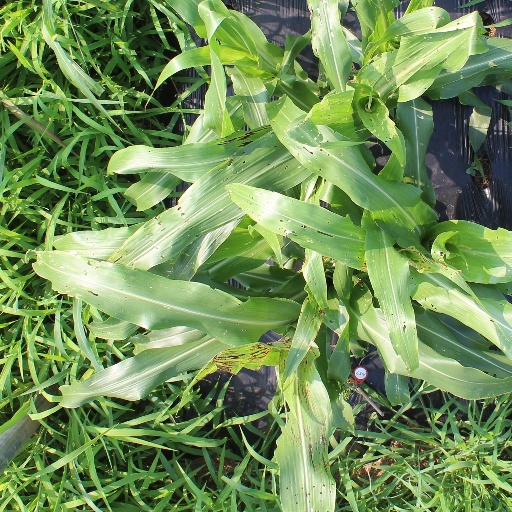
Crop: sorghum